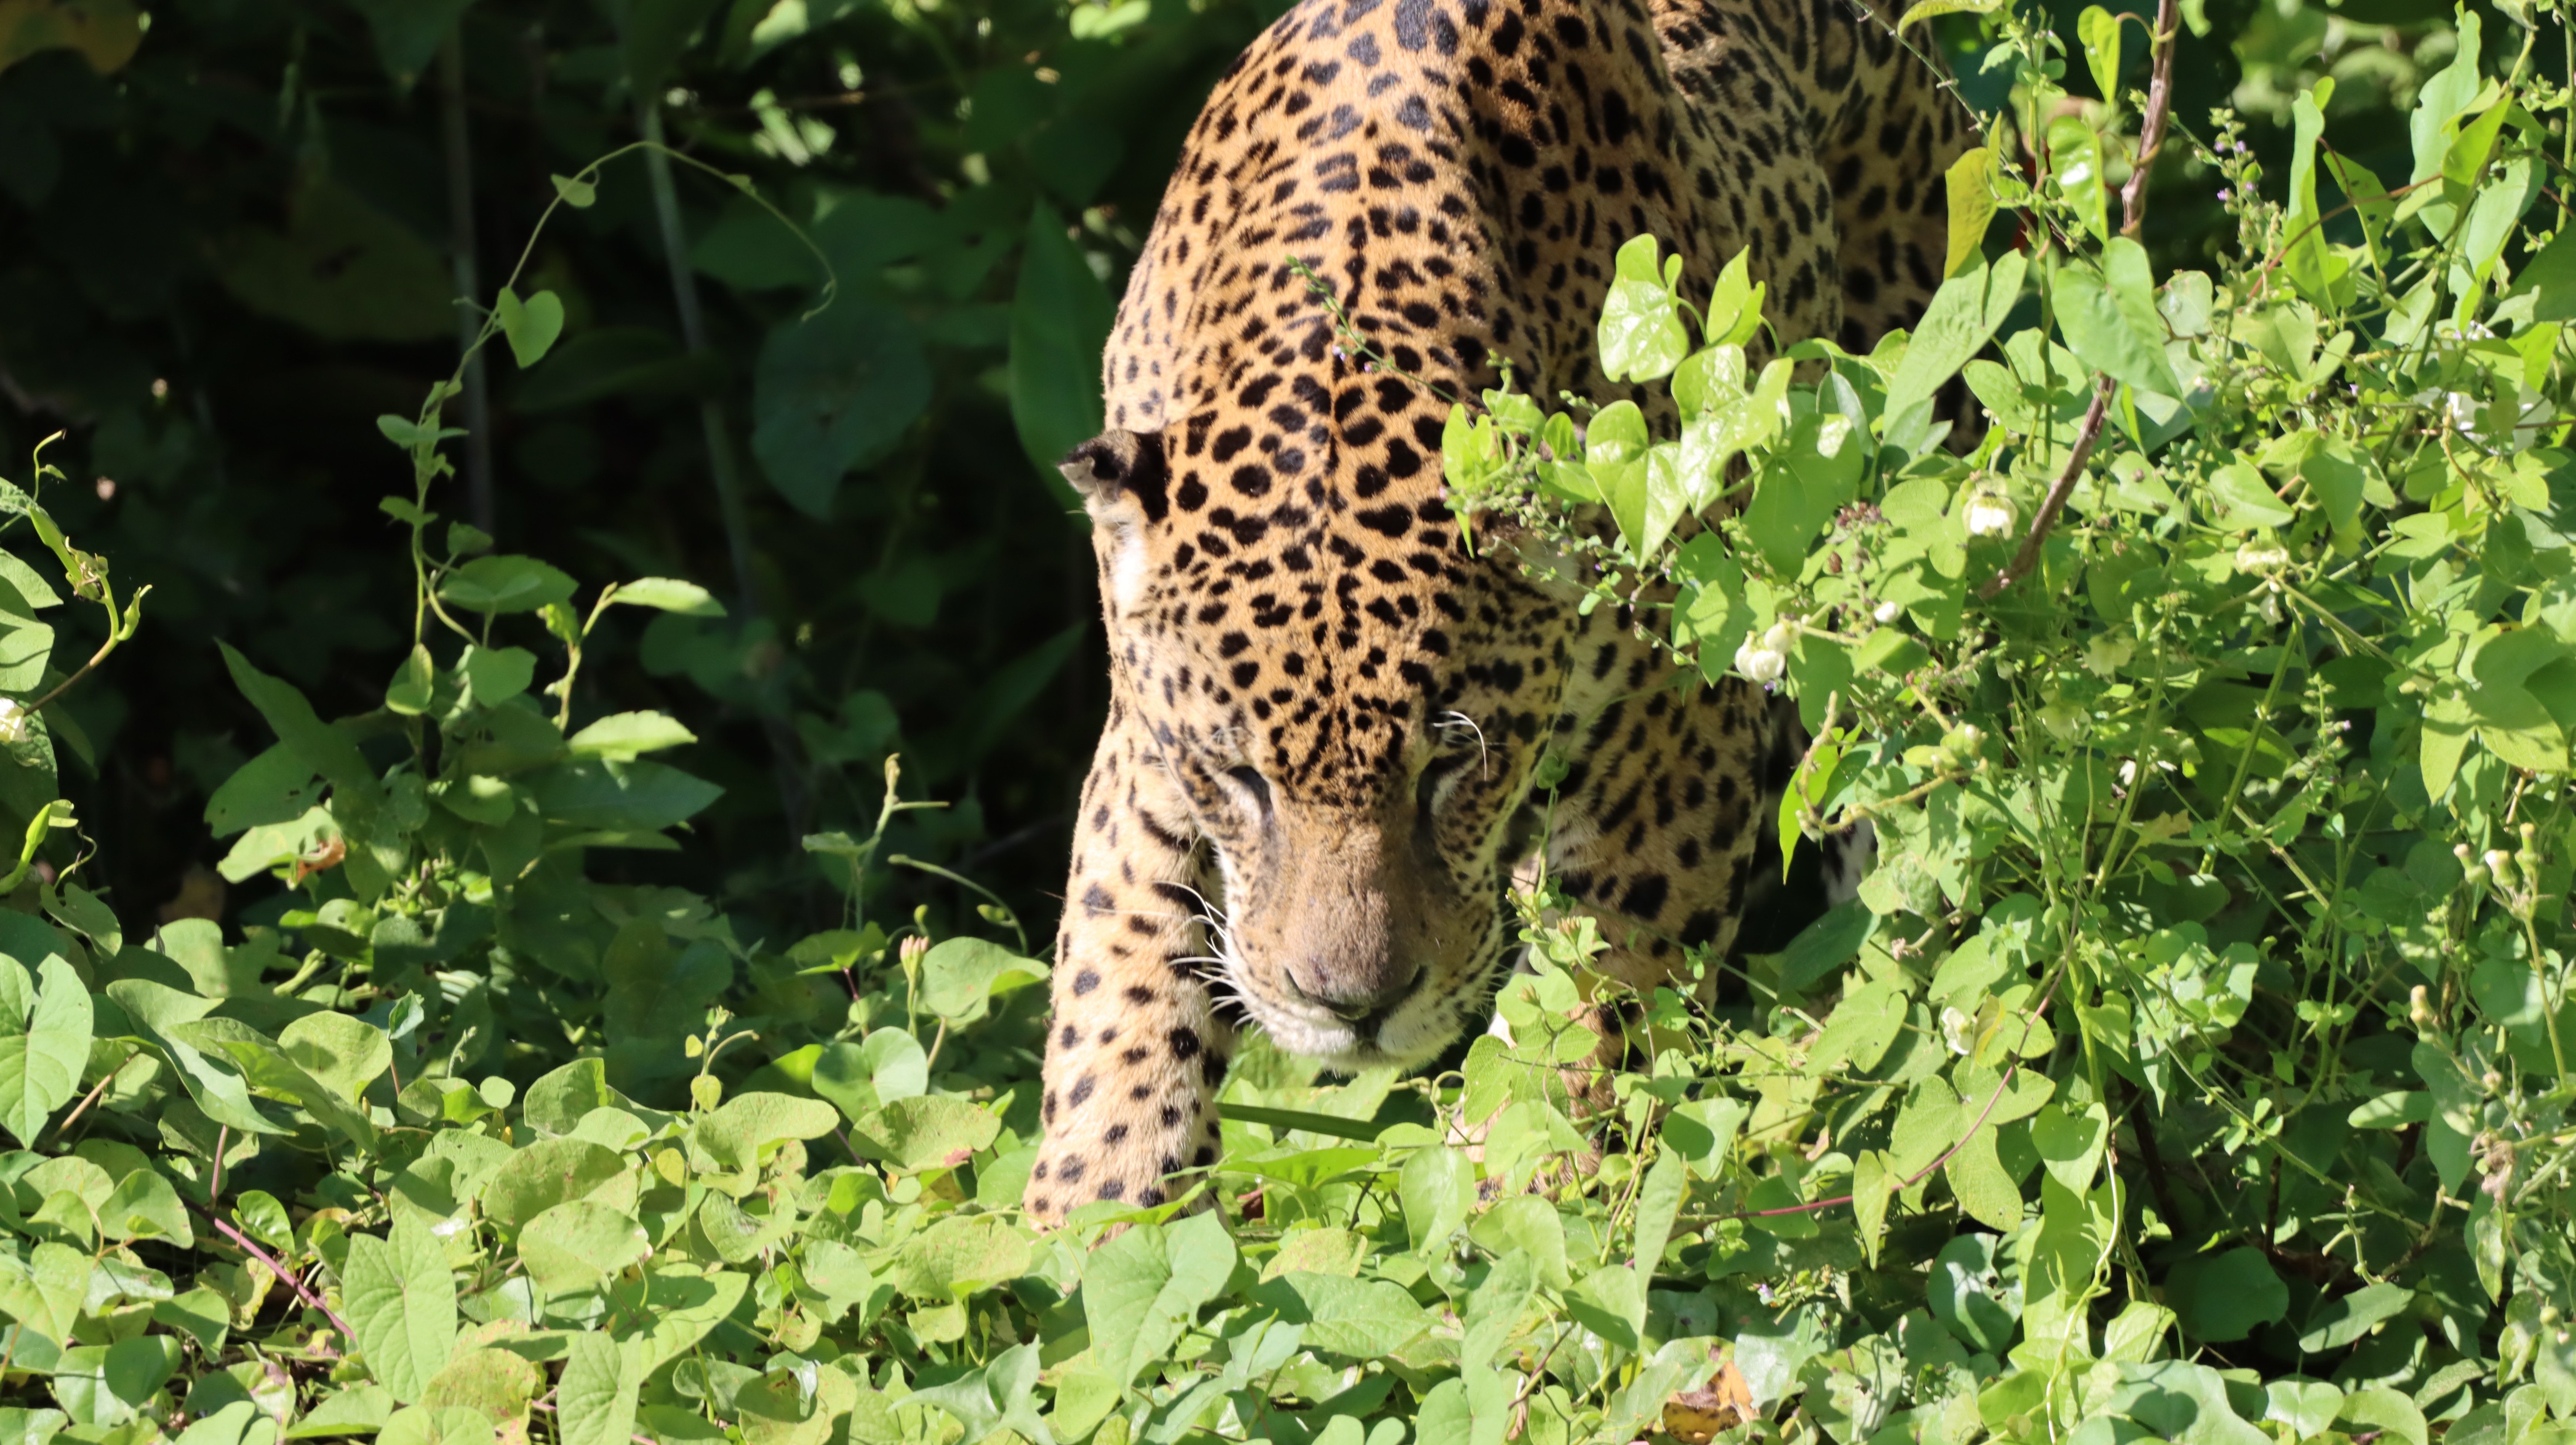
Jaguar: Kwang